Fort Washington Light

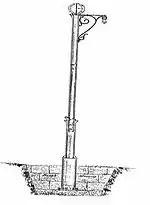
1857 Cast Iron Light Pole at Fort Washington - emplaced near the shore

Fort Washington projects into the Potomac River where the river turns north, and in 1856 Jefferson Davis, in his capacity of Secretary of War, authorized the construction of a lighthouse on the fort property, to be maintained by post personnel. Minimal funds were appropriated, and a temporary cast iron tower was constructed the following year. Almost immediately this light was found inadequate and in 1870 a replacement tower was constructed in Baltimore and erected on a site closer to the water. This tower had a sixth-order Fresnel lens.